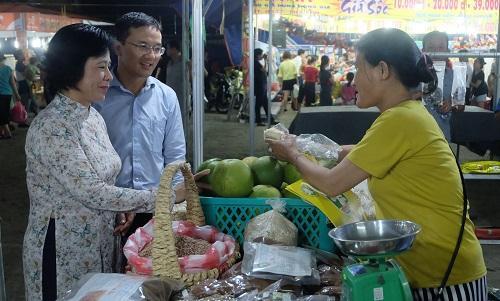
ở phía trước quầy hàng có sự xuất hiện của một người phụ nữ và một người đàn ông